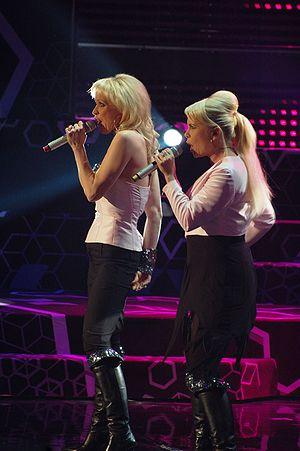
Lili and Susie est un duo féminin de chanteuses suédoises, formé en 1985 et composé de deux sœurs, Lili Päivärinta et de Susie Päivärinta. Le duo a eu du succès en Suède vers la fin des années 1980 au début des années 1990, notamment avec la chanson Oh Mama en 1987.